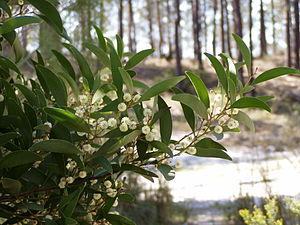
Le Mimosa à bois noir, parfois appelé Acacia à bois dur, est une espèce d'arbre de la famille des Mimosaceae, ou des Fabaceae selon la classification phylogénétique.
La liste des espèces du genre Acacia présentée ci-après est celle du genre Acacia sensu stricto. En effet, plusieurs analyses cladistiques ont montré que le genre Acacia sensu lato n'est pas monophylétique.